William Merritt Chase Homestead

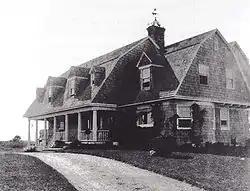
1895 photograph of the Chase Homestead

William Merritt Chase Homestead is a historic home located at Shinnecock Hills in Suffolk County, New York.